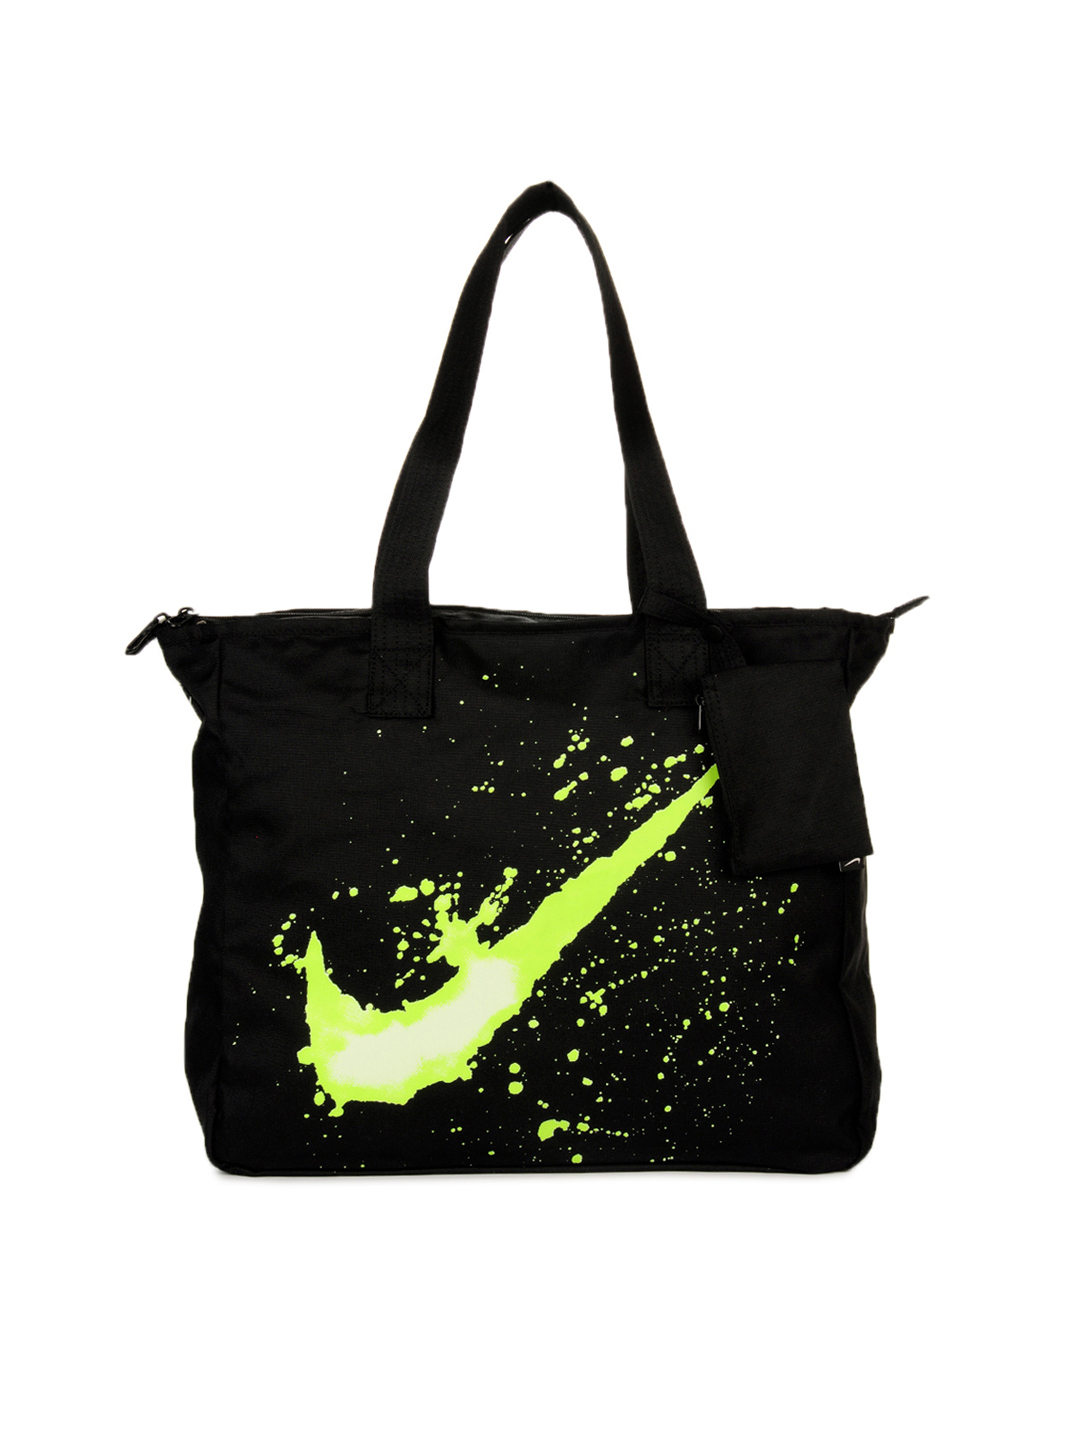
Nike Unisex Black Track Tote Bag
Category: Accessories / Bags / Handbags
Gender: Unisex
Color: Black
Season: Summer 2012
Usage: Casual